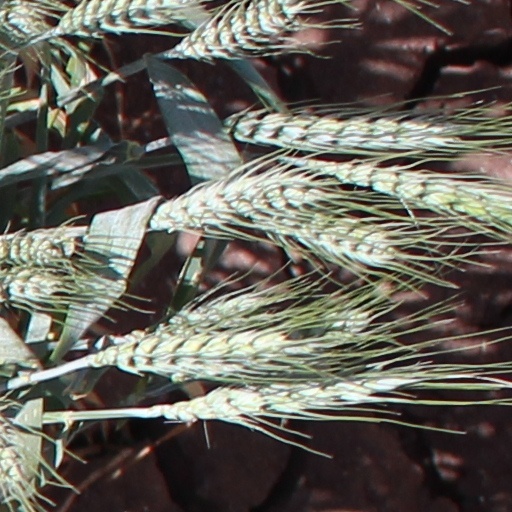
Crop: wheat